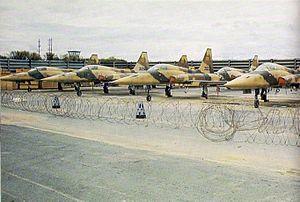
Le Northrop F-5 est en fait une famille d'avions de chasse léger et maniable, conçu et fabriqué par Northrop aux États-Unis à partir de l'année 1962. Il existe deux modèles principaux, les variantes F-5A et F-5B Freedom Fighter originales et les variantes F-5E et F-5F Tiger II largement mises à jour. Fiables, performants et bon marché, ils ont rencontré un grand succès à l'export, puisqu'ils ont été adoptés par une trentaine de pays et construits à plus de 2 700 exemplaires.